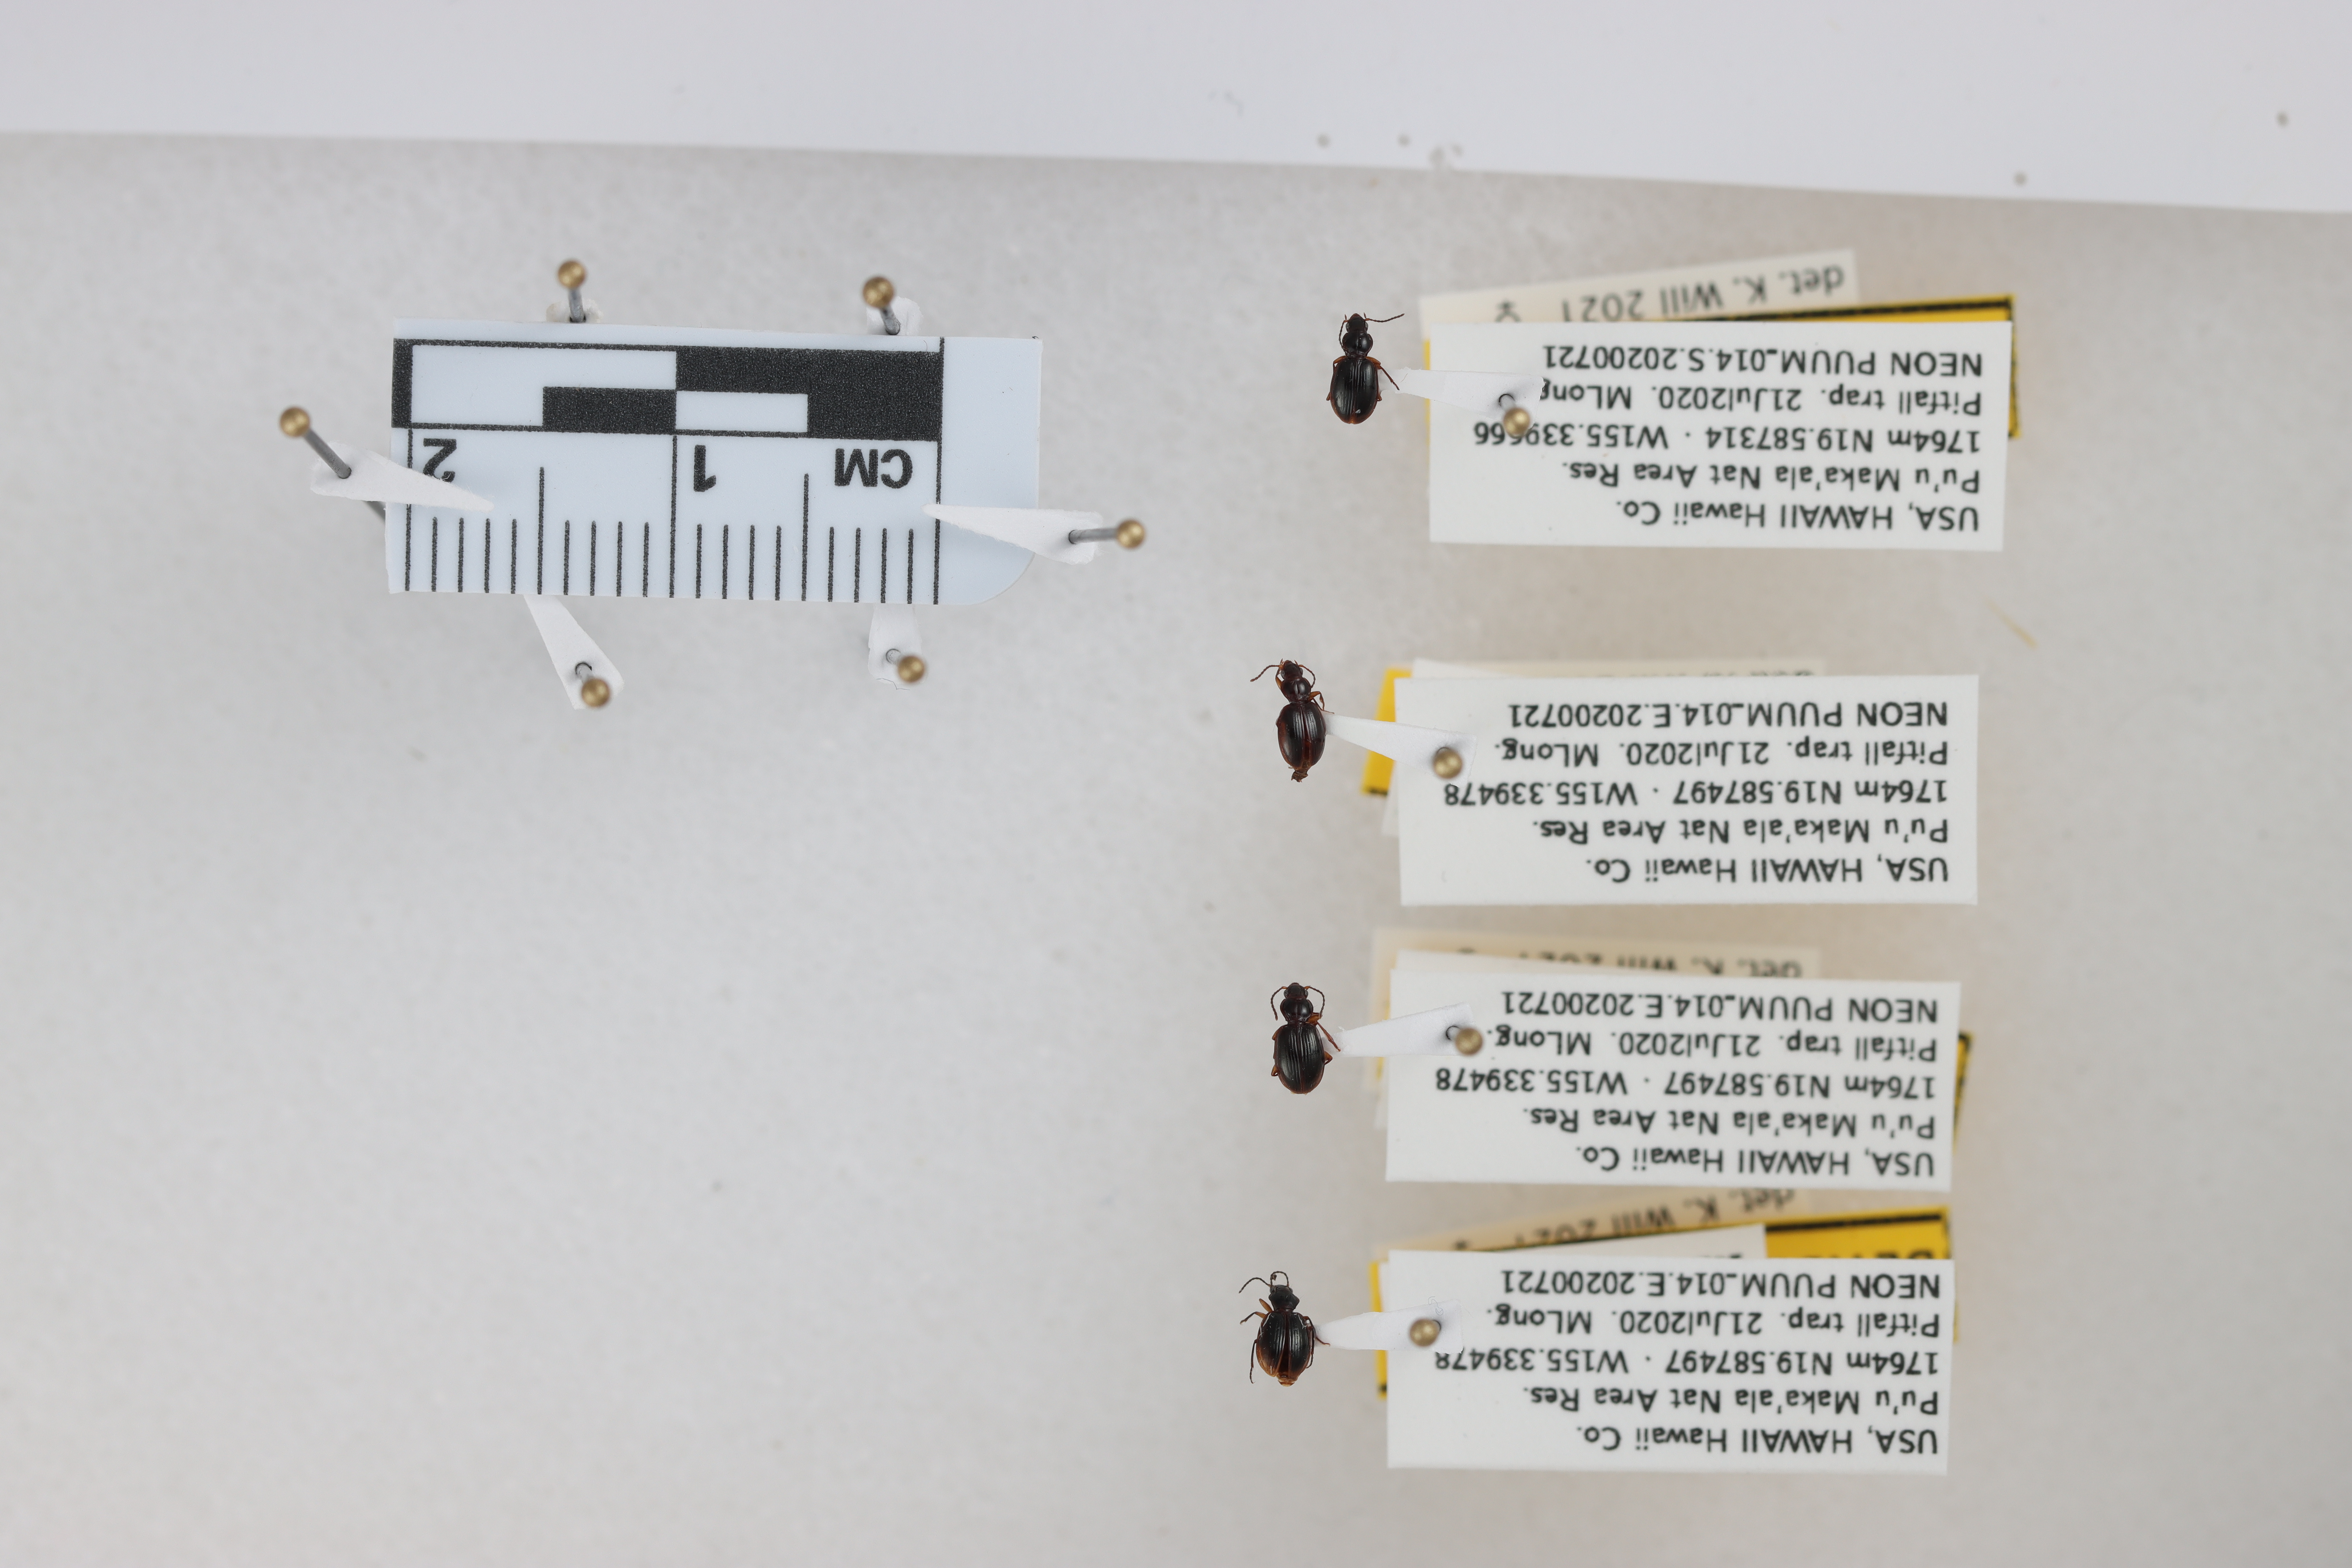
Beetle 1 — elytra length: 0.248 cm, elytra max width: 0.181 cm, basal pronotum width: 0.07 cm

Beetle 2 — elytra length: 0.244 cm, elytra max width: 0.169 cm, basal pronotum width: 0.07 cm

Beetle 3 — elytra length: 0.263 cm, elytra max width: 0.188 cm, basal pronotum width: 0.079 cm

Beetle 4 — elytra length: 0.242 cm, elytra max width: 0.186 cm, basal pronotum width: 0.073 cm